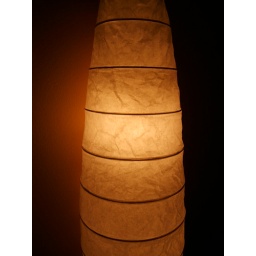
A floor lamp in a hallway of the office I work in.